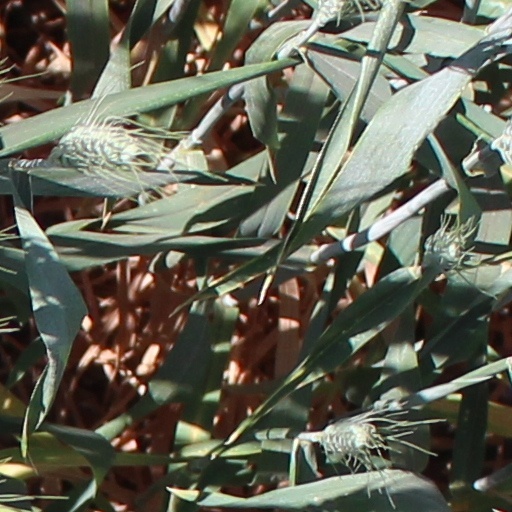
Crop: wheat